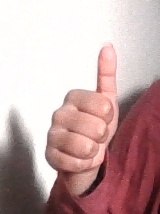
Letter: aleff